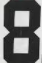
Number: 8